False prophet

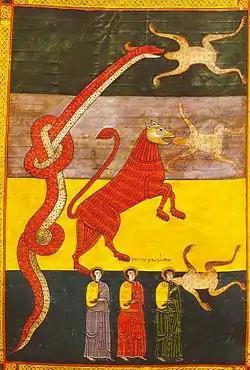
"Fate of The False Prophet", Revelation 16, Beatus de Facundus, 1047

Christian eschatology originated with the public life and preaching of Jesus. Throughout the New Testament and some of the early Christian apocryphal writings, Jesus warns his disciples and apostles multiple times of both false prophets and false Messiahs, and believers are frequently adjured to beware of them and stay vigilant.